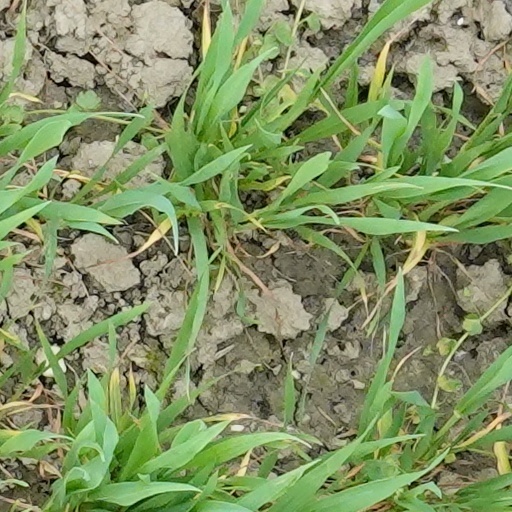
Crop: wheat